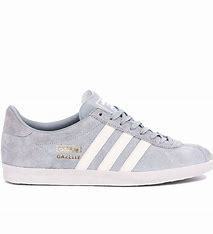
Brand: Adidas
Model: Gazelle